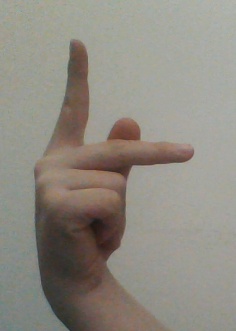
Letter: dha